Lisa Lois

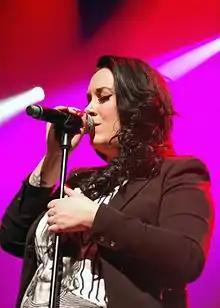
Lisa Lois gave a concert in Heineken Music Hall

Lisa Lois (born 22 June 1987 as Lisa Hordijk) is a Dutch singer who rose to prominence after winning the second season of talent show "X Factor". In 2009, she changed her stage name to Lisa Lois and released her debut album "Smoke".